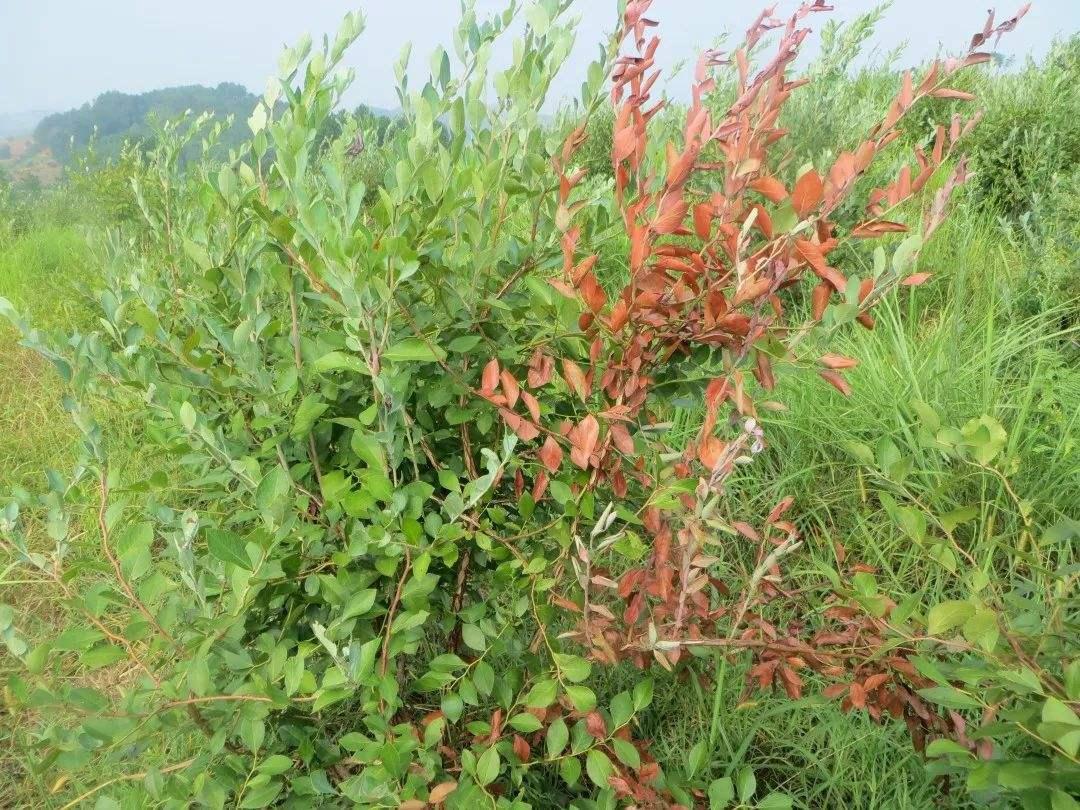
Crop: blueberry
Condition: healthy